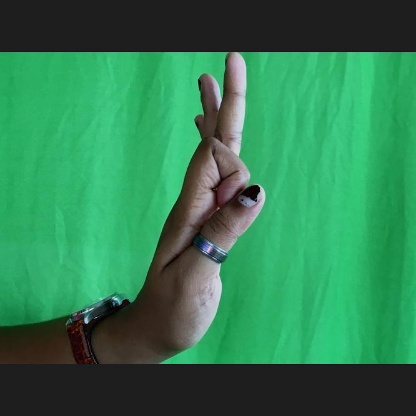
Mudra: Aralam